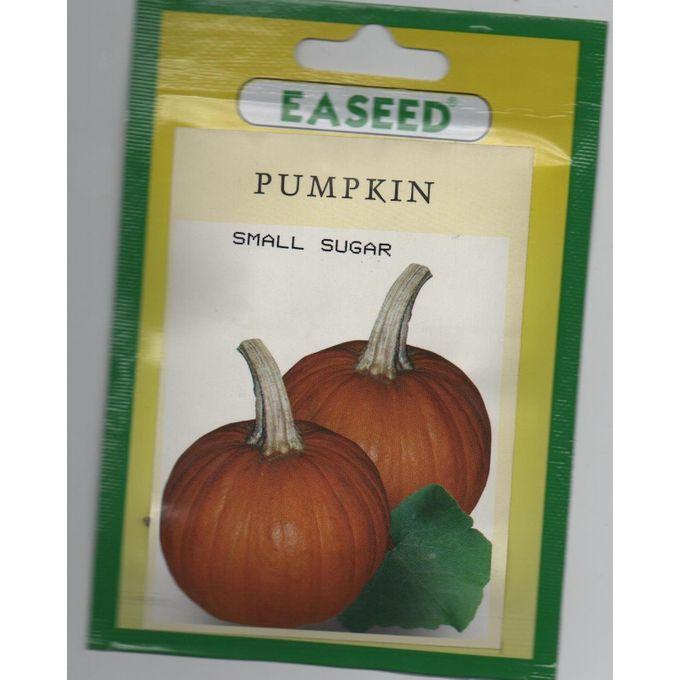
Sehemu kubwa ya ardhi, ikiwa ina uwoto wa asili unaovutia, pamoja na milima na mabonde. Juu yake kuna anga la blue lililofunikwa na mawingu meupe. Hali inayovutia kwa kutazama na macho."